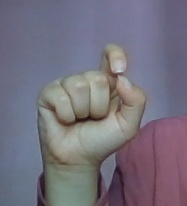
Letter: fa